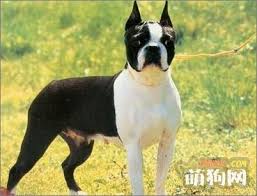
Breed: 230-n000084-Boston_bull